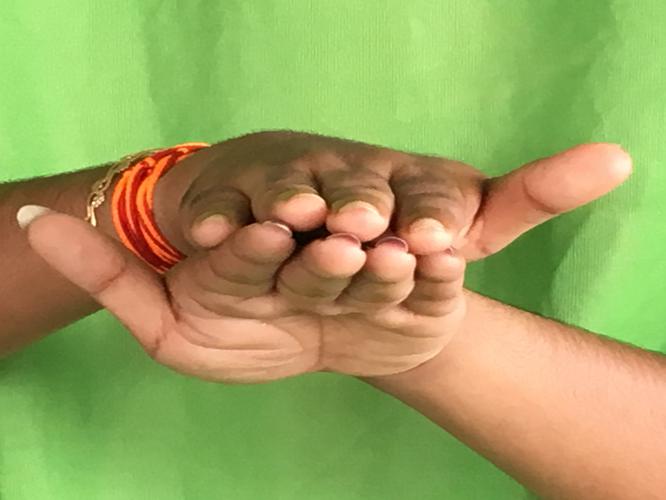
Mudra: Matsya
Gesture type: double_hand